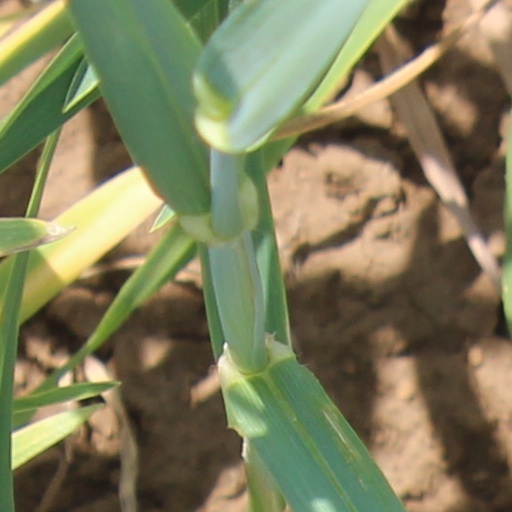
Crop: wheat